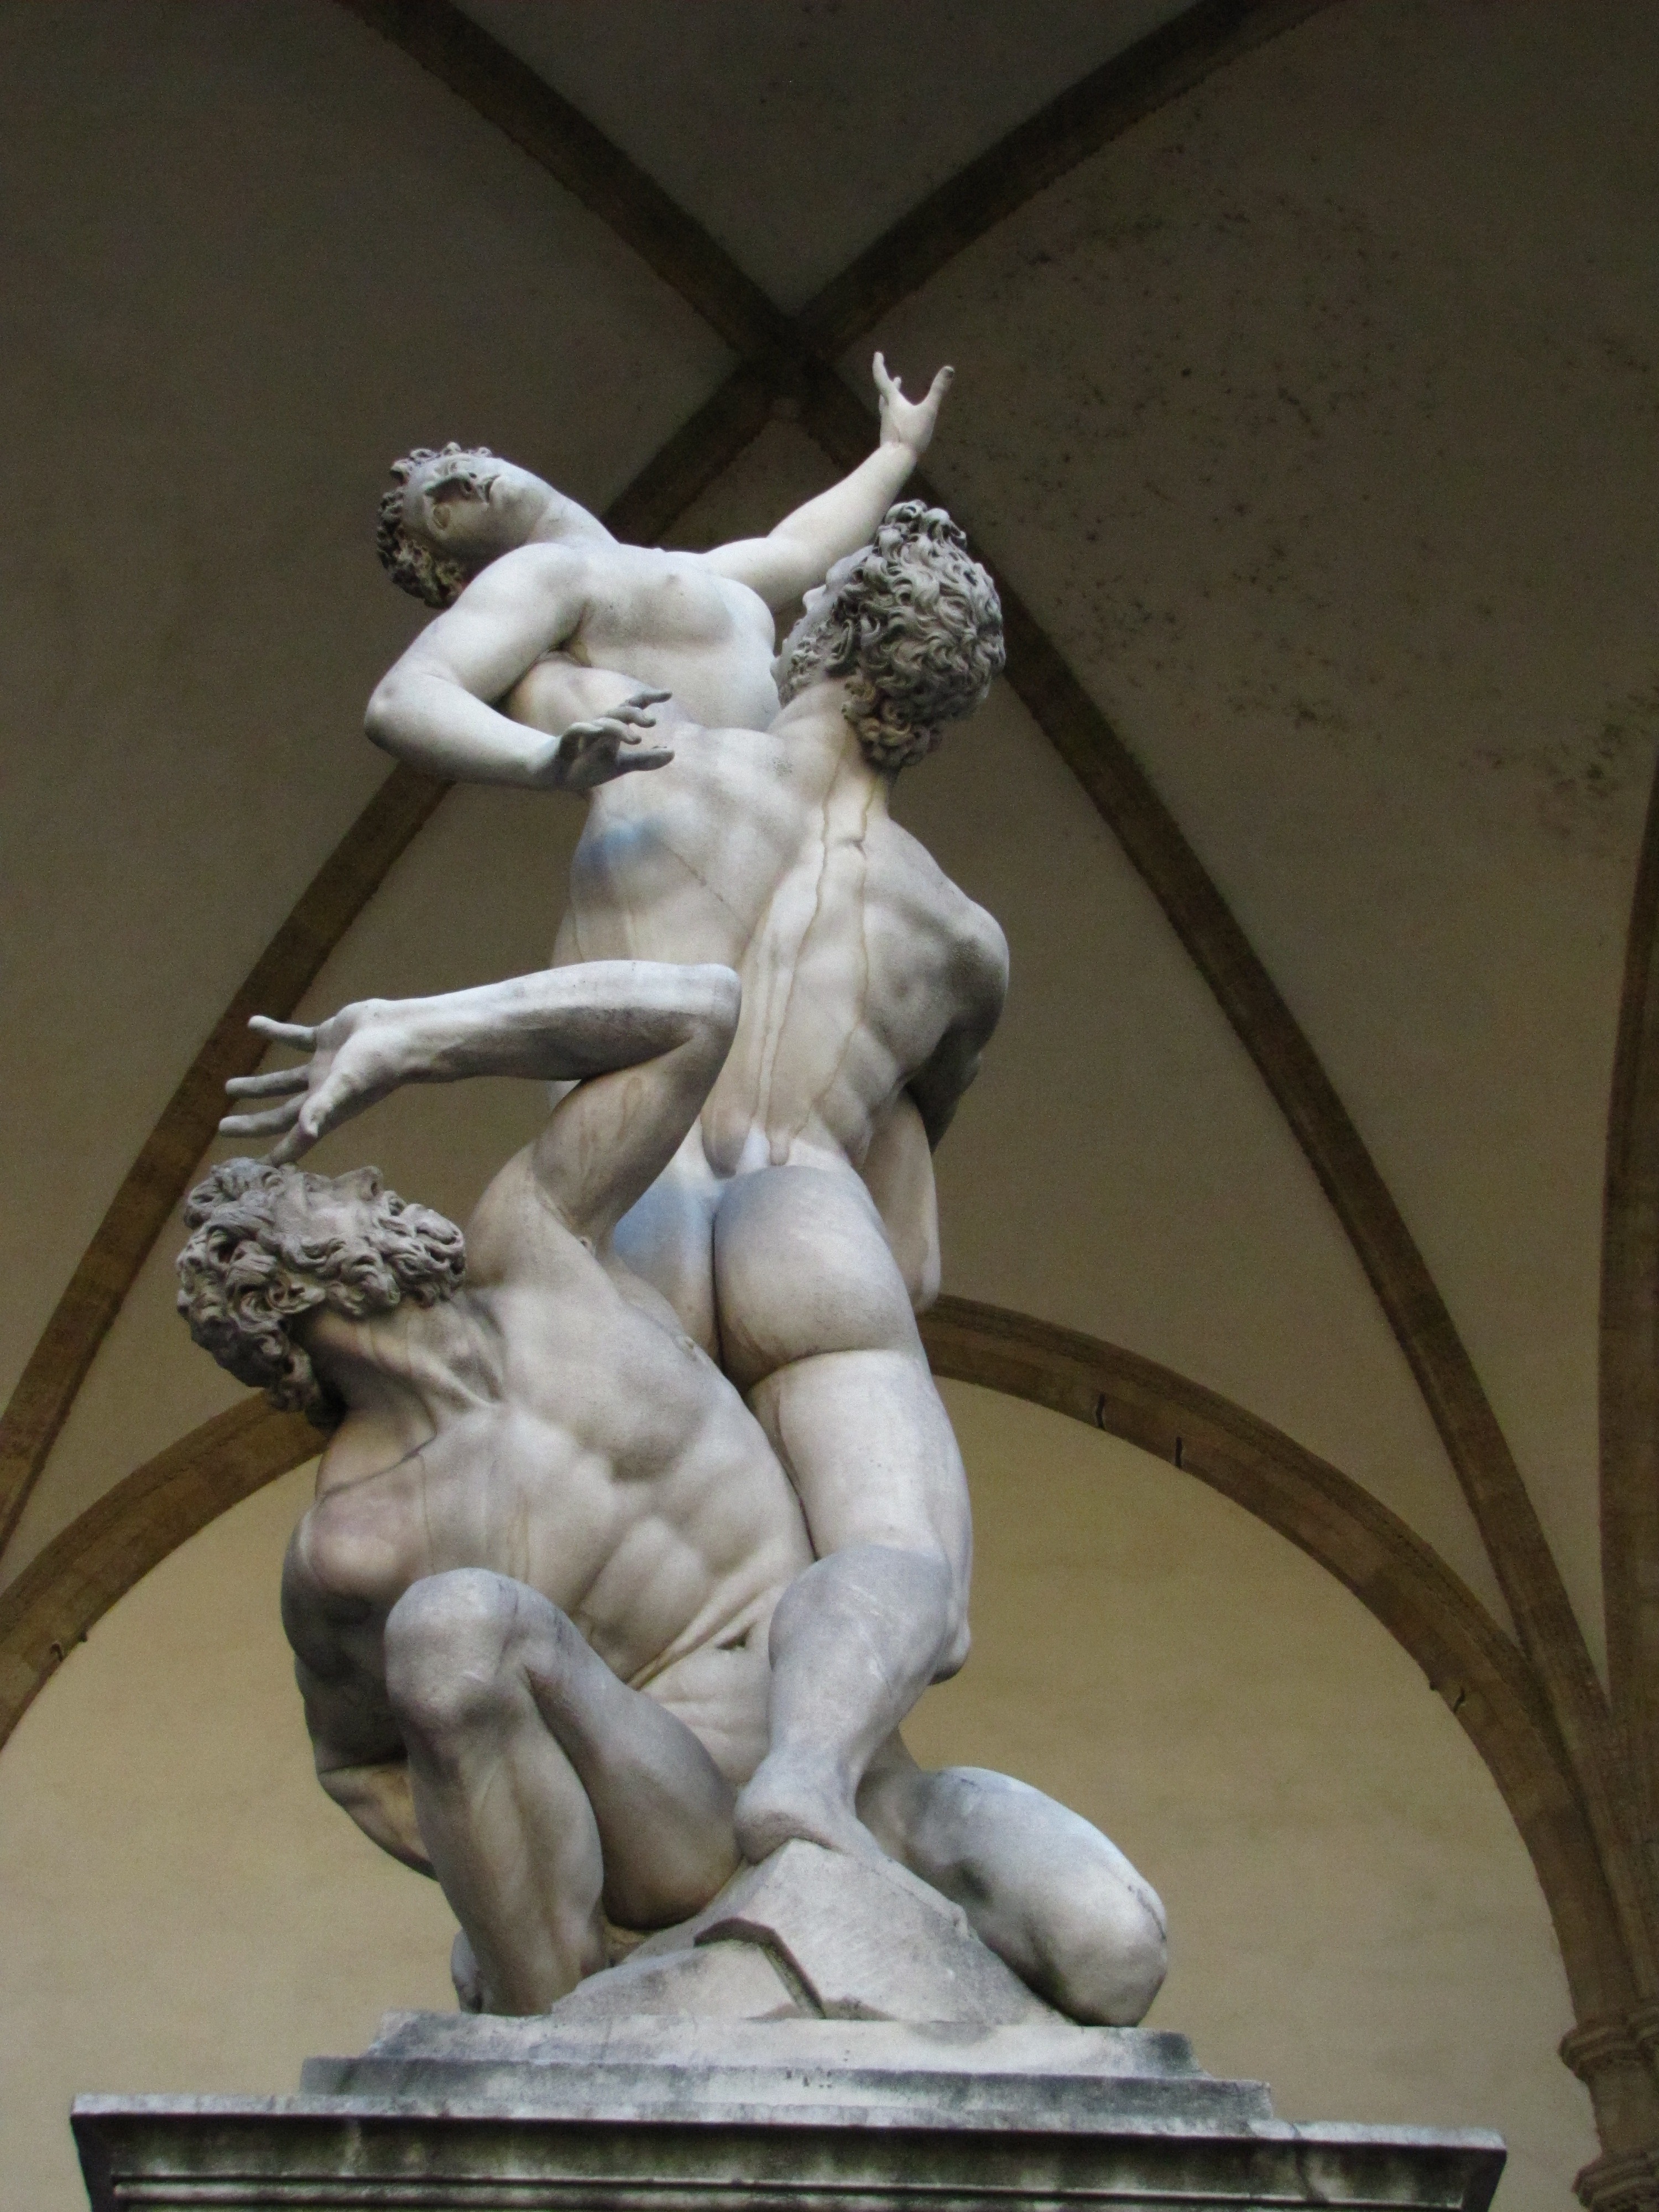
monument, statue, sculpture, art, carving, mythology, stone carving, ancient history, classical sculpture, giovanni da bologna, the abduction of women this pics